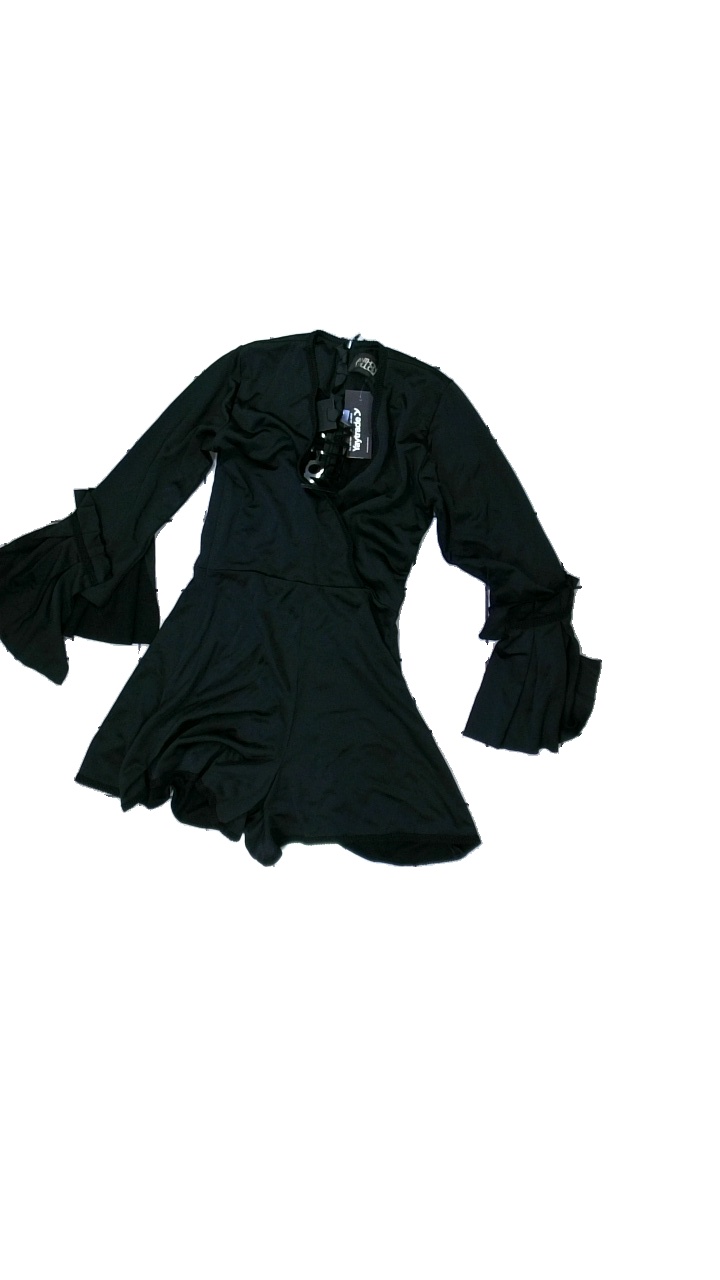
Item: Dress (Ladies)
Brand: Anthon Wallon
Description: black romper with flared sleeves
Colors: Black
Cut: Regular, V-collar
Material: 100% Polyester
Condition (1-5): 5
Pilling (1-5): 5
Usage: Reuse
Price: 100-150